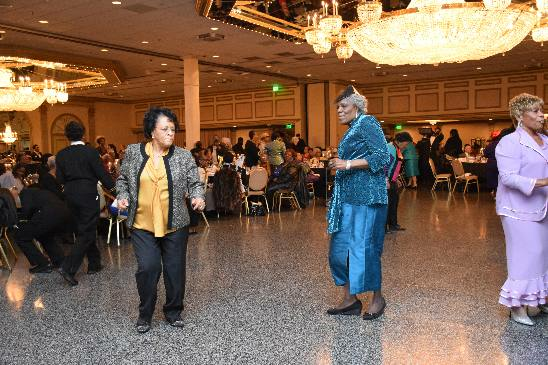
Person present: Yes